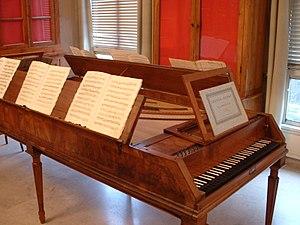
L'histoire du clavecin est, en tant que telle, une science récente car aucun traité d'ensemble sur ce sujet n'a été rédigé avant la période moderne. Elle s'appuie sur une iconographie et des documents écrits épars et disparates et sur l'étude des instruments anciens, souvent profondément altérés au cours de leur existence et aujourd'hui conservés dans les musées et les collections privées ; si nombre d'entre eux sont signés, datés et susceptibles d'un suivi dans les archives, beaucoup d'autres sont anonymes et ouvrent encore un vaste champ d'investigation aux experts.